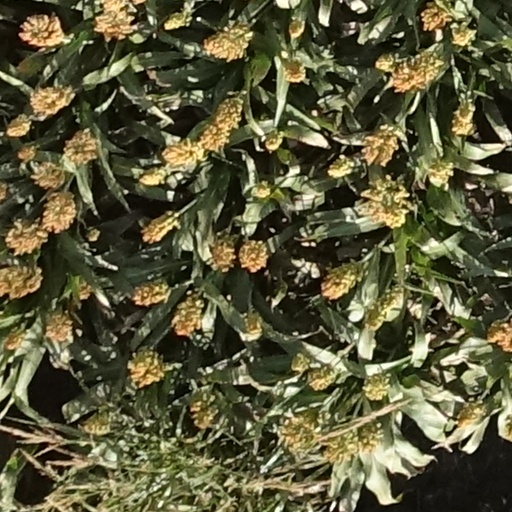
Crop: sorghum